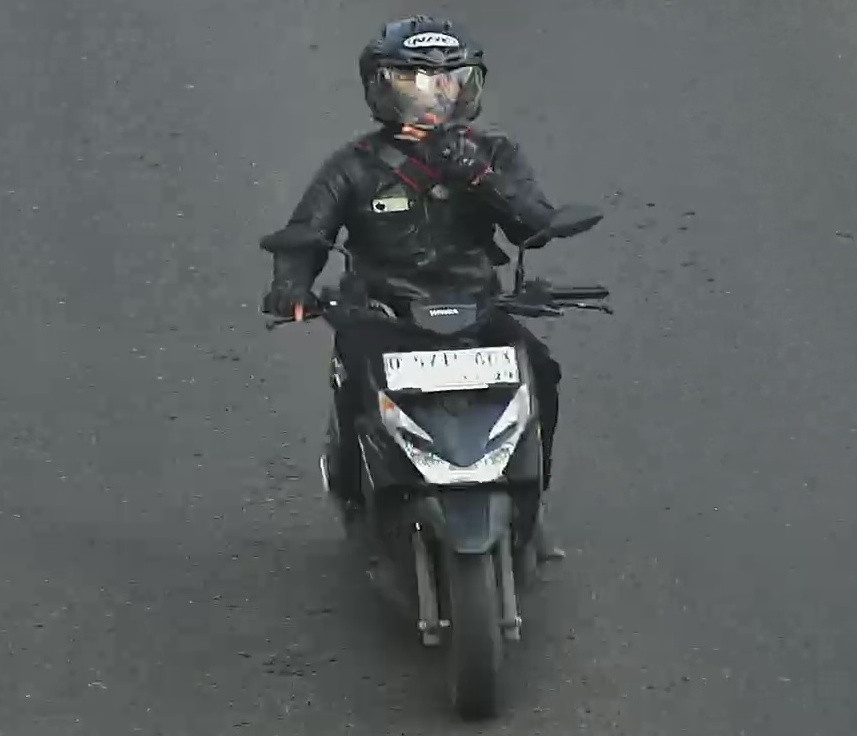
person-with-helmet: 1
person-without-helmet: 0